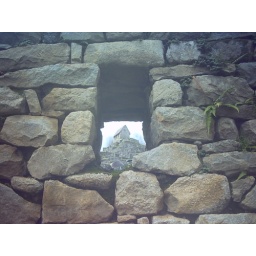
machu house in window